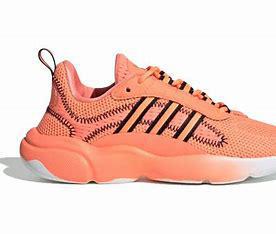
Brand: Adidas
Model: Haiwee